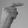
ASL letter: G